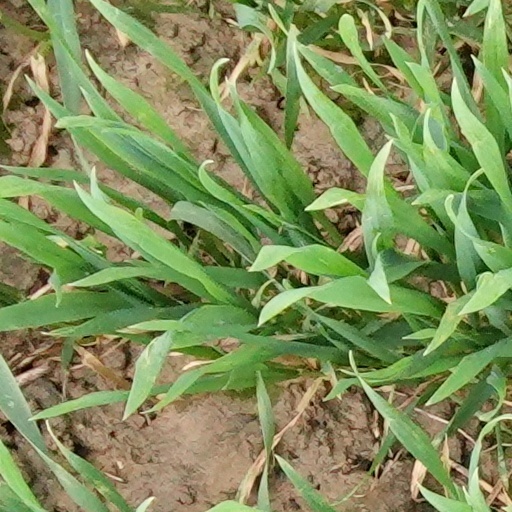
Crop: wheat